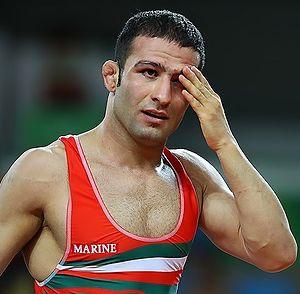
Hassan Rahimi, né le 15 juin 1989 à Téhéran, est un lutteur libre iranien.